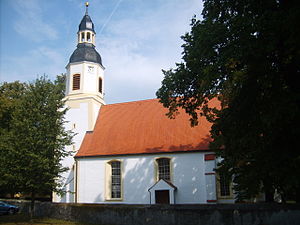
Gröden (Brandenburg)
Kirke i Gröden
Gröden er en kommune i landkreis Elbe-Elster i den tyske delstat Brandenburg ca. 50 km nord for den sachsiske hovedstad Dresden. Byen er beliggende i den sydlige del af området Schraden og er administrationsby for Amt Schradenland. I den sydlige del ved grænsen til Sachsen er det højeste topografiske punkt i Brandenburg kaldet Heidehöhe.